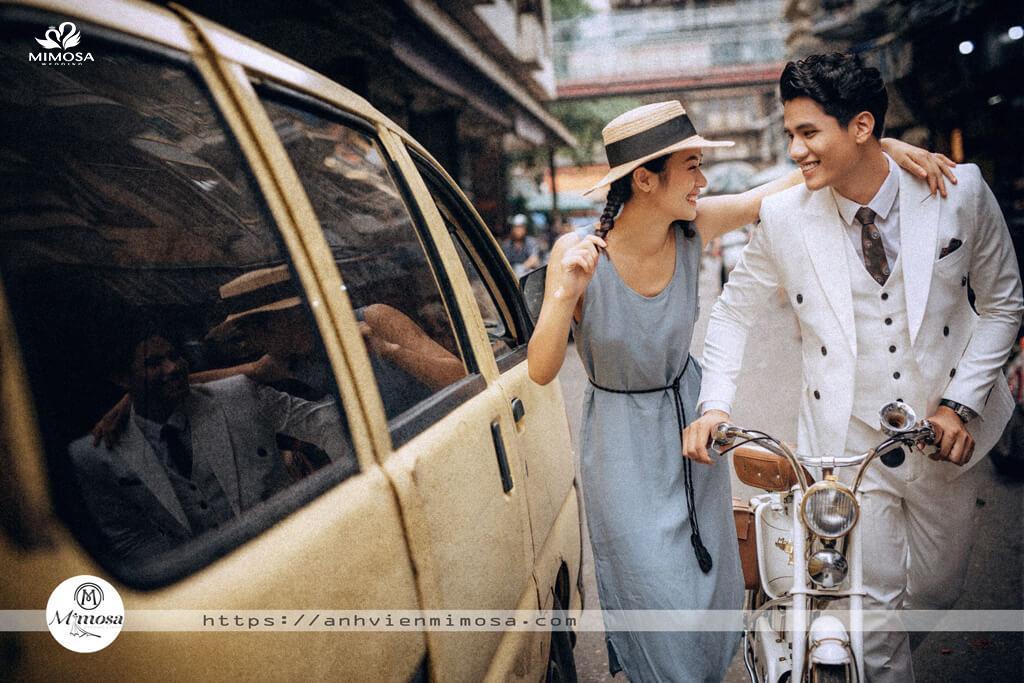
có một cặp đôi đang đứng ở bên một chiếc ô tô màu vàng